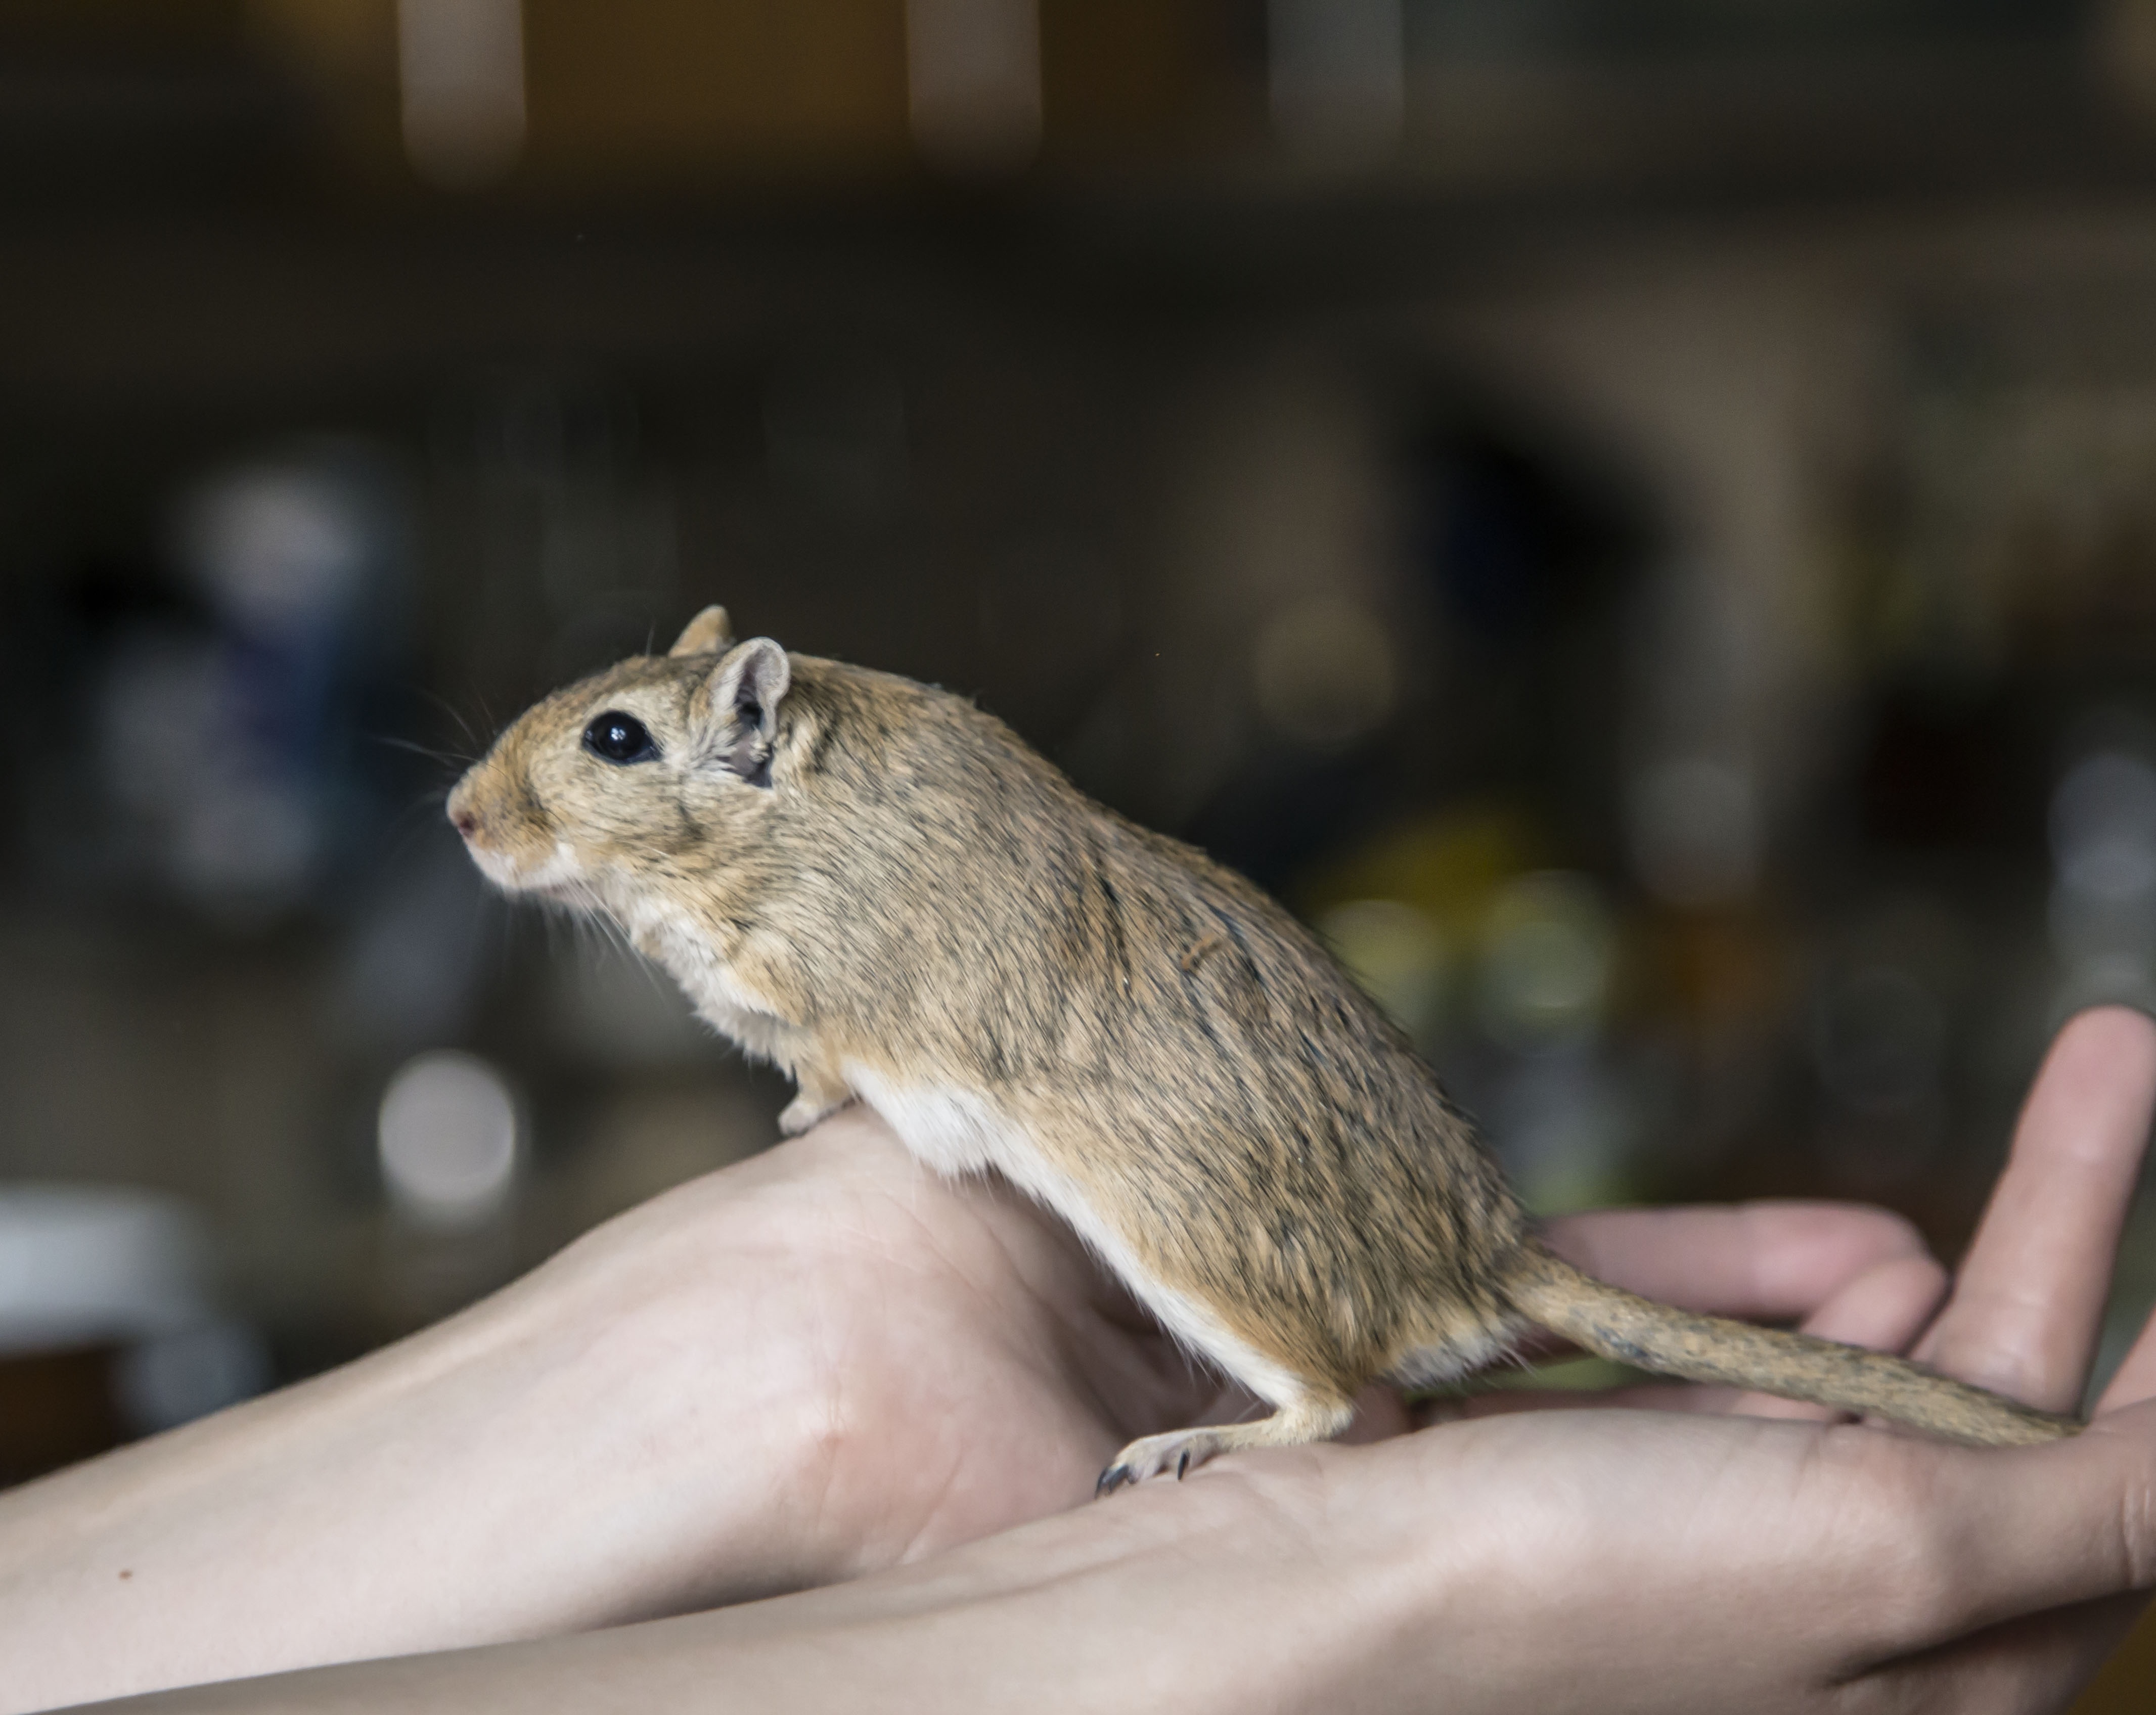
mouse, animal, cute, wildlife, pet, fur, small, mammal, squirrel, hamster, rodent, fauna, whiskers, hands, vertebrate, chipmunk, domestic, curious, mice, gerbil, muroidea, degu, muridae